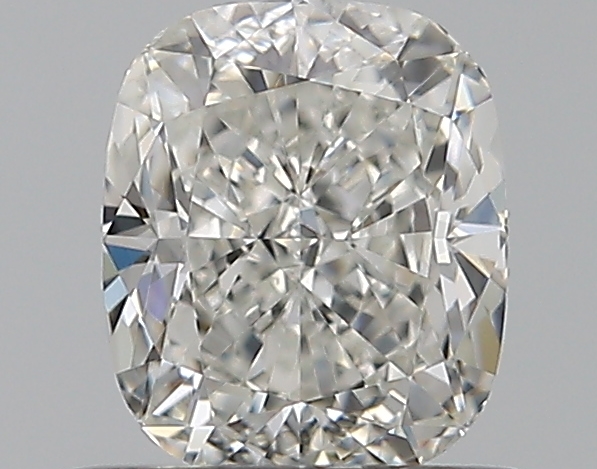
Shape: cushion
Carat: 0.7
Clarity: VVS1
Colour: G
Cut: EX
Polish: EX
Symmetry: VG
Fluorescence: N
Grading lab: GIA
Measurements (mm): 5.58 x 4.68 x 3.13